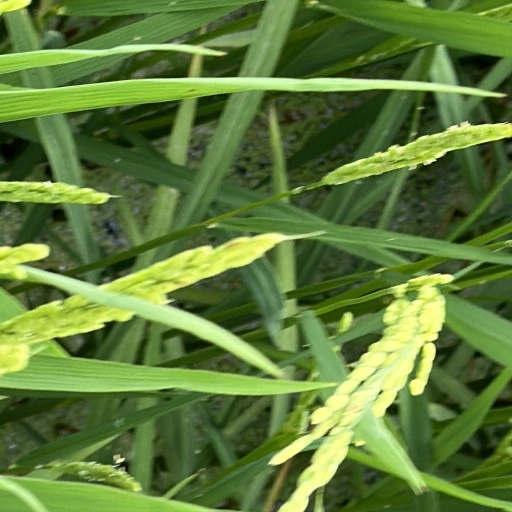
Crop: rice